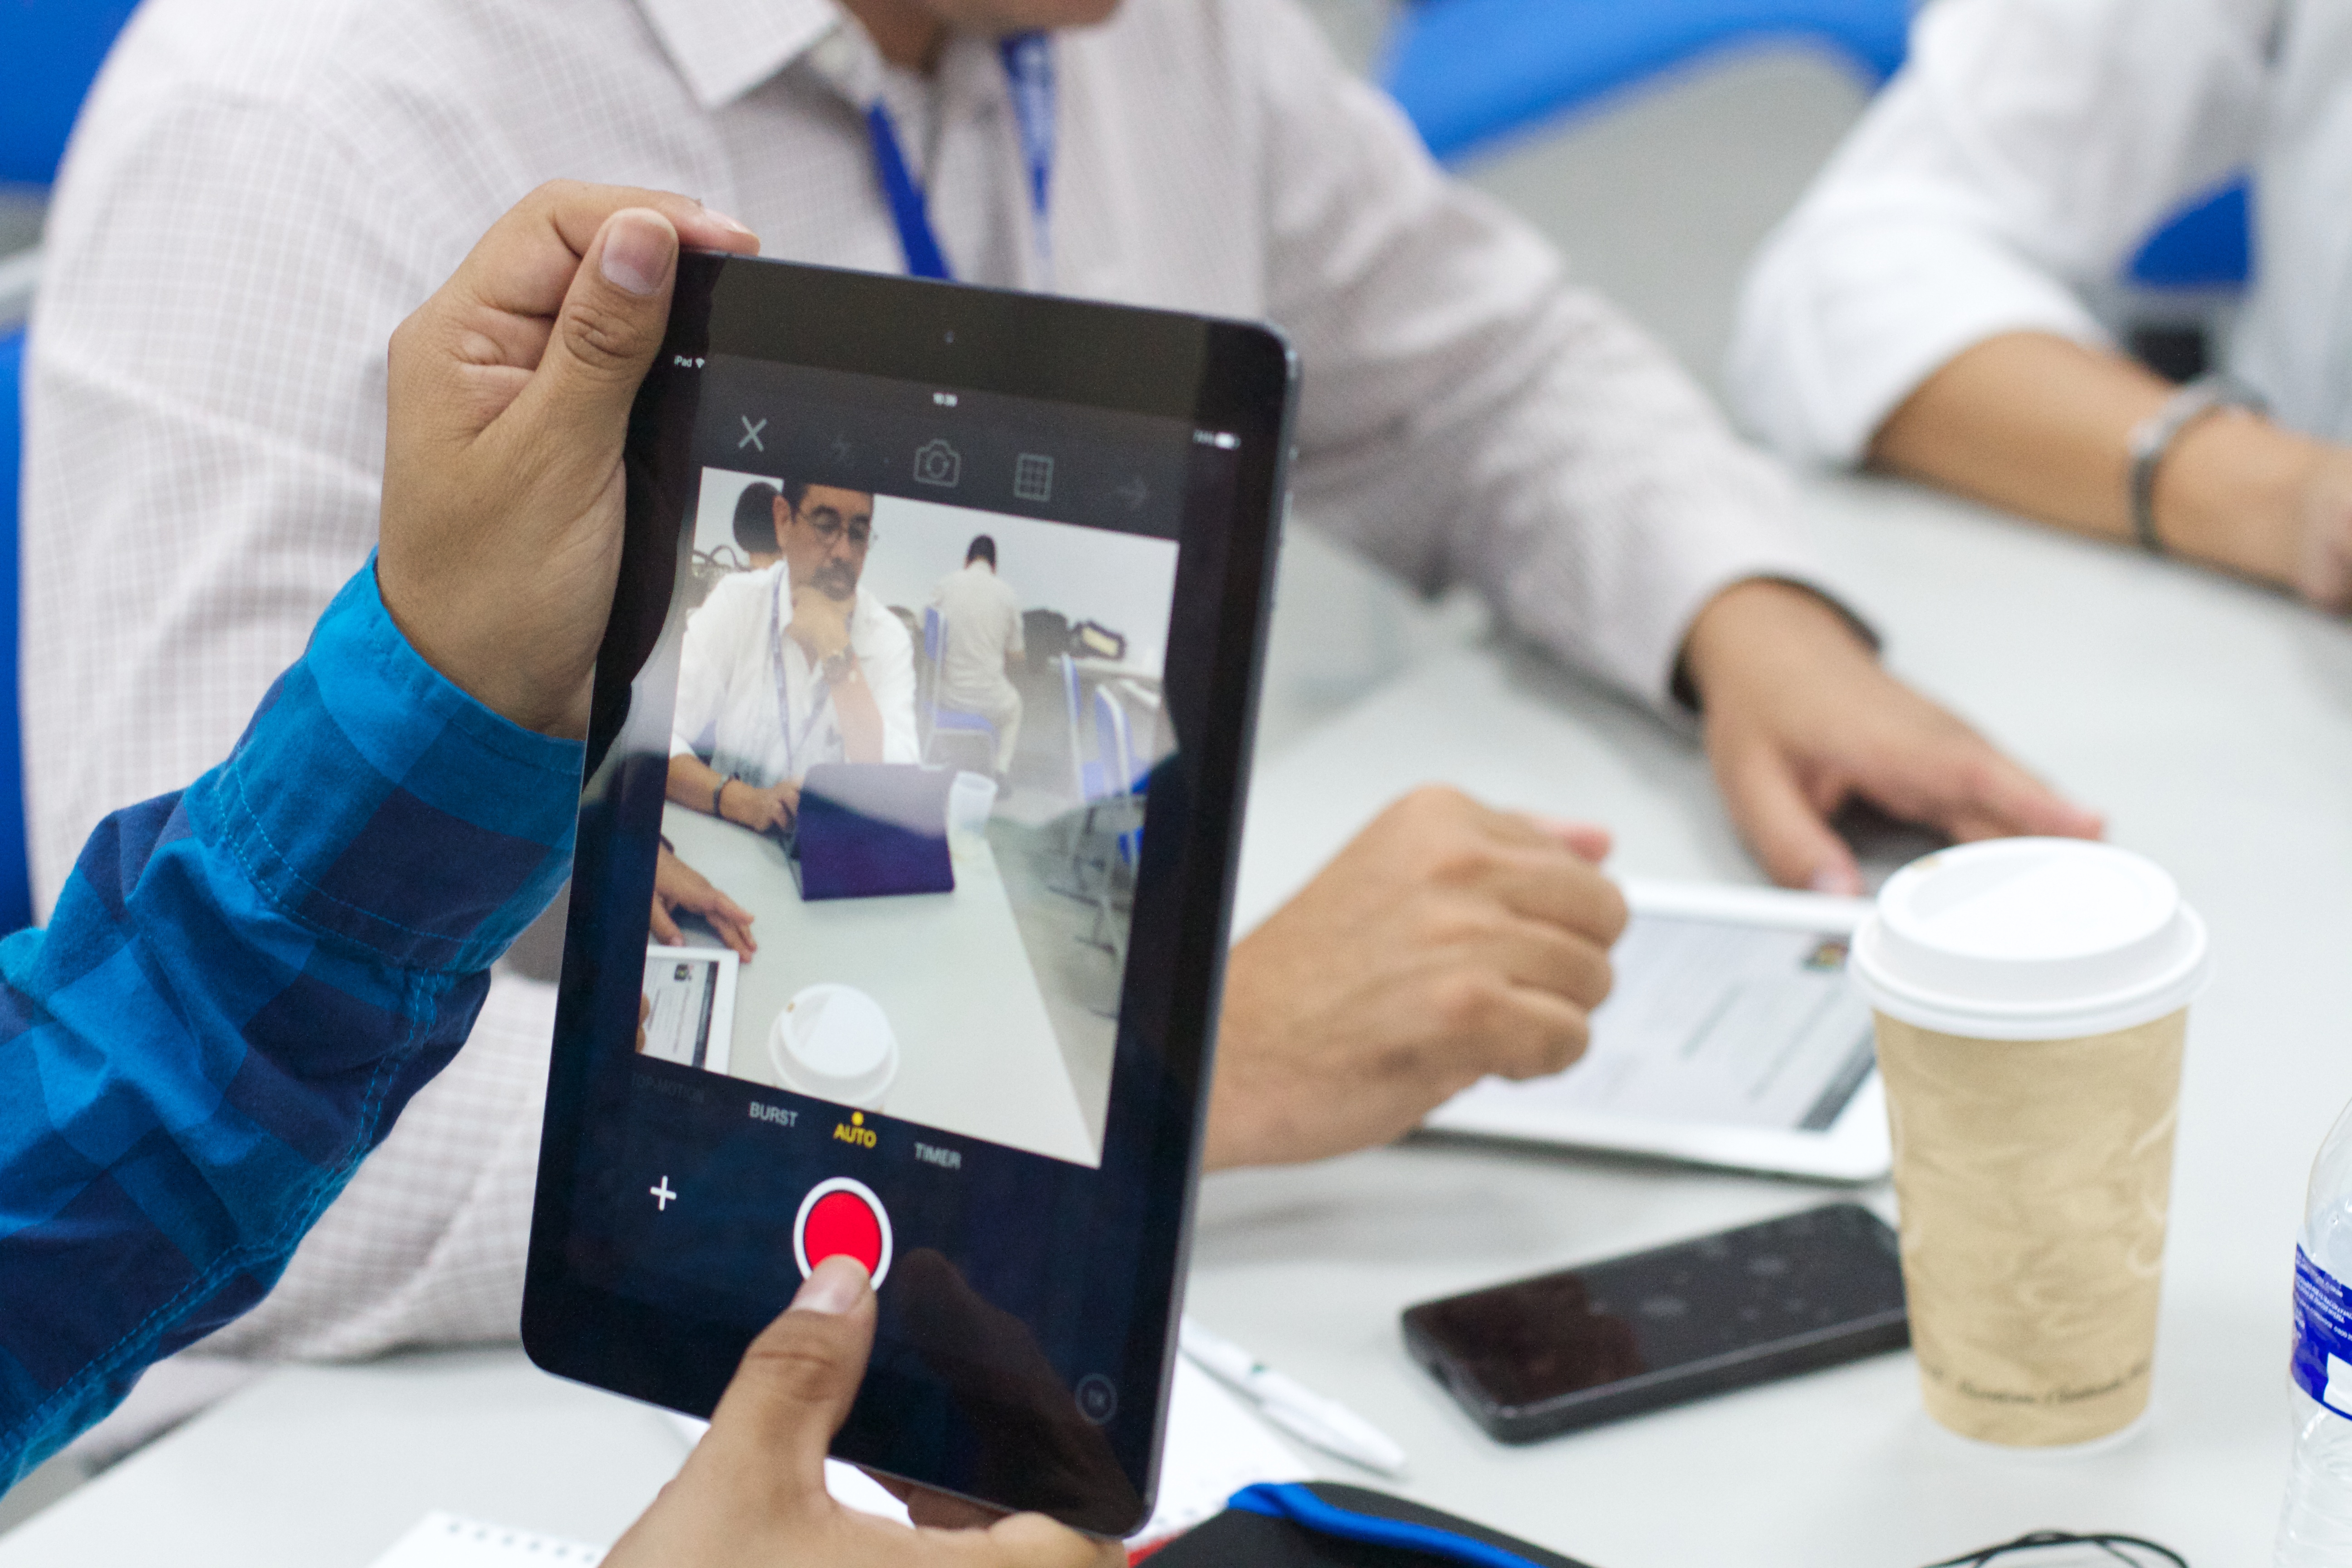
technology, gadget, brand, learning, udgagora, sense